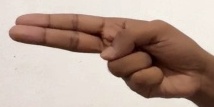
ASL sign: H